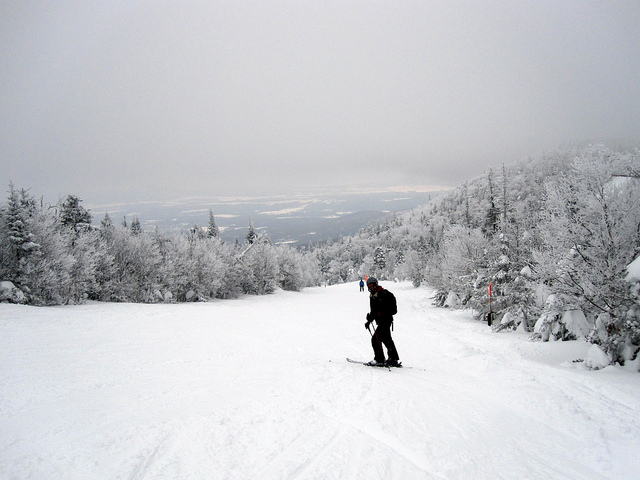
user: Given an image and a question. Answer the question in a short answer. Question: What is the the second tallest mountain in the united states? Short Answer:
assistant: mount saint elias